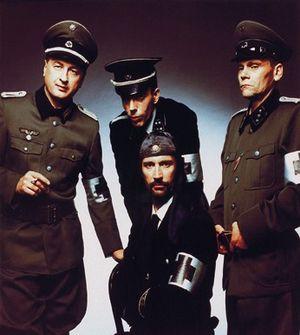
Laibach [ˈlajbax] est un groupe de musique industrielle, expérimentale et avant-gardiste slovène, originaire de Trbovlje. Mêlant influences diverses, c'est l'un des premiers groupes de ce genre musical à avoir atteint une renommée internationale, à l'instar de Ministry. Il doit notamment son succès à une reprise de Live Is Life de Opus, parue sur l'album Opus Dei, publié par le label Mute Records, mais sa renommée dans le milieu industriel remonte à ses débuts.